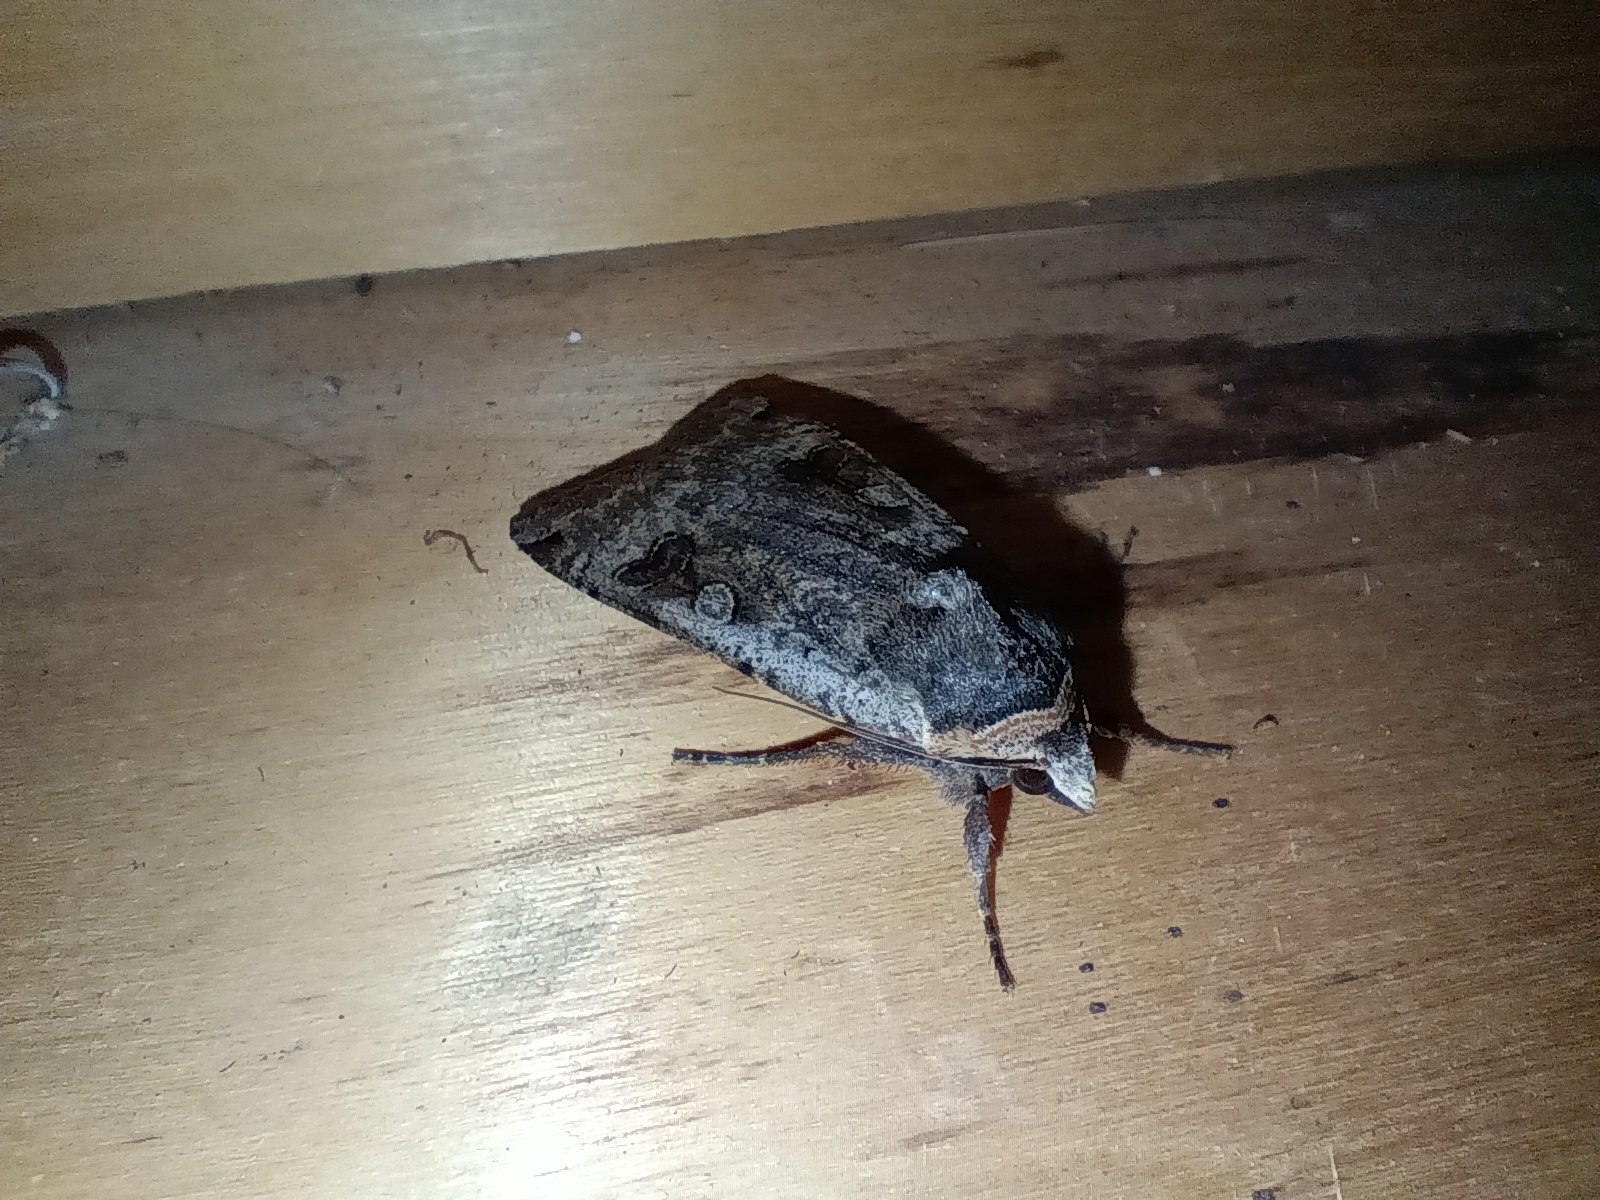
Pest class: cutworms